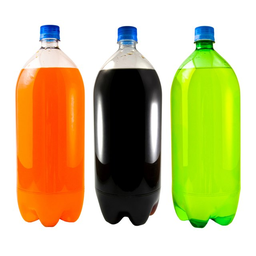
Label: plastic